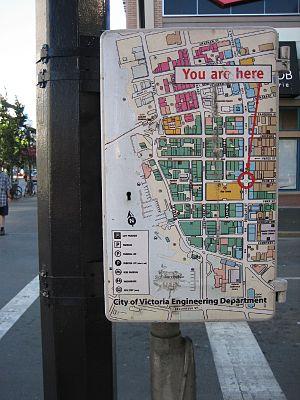
« Vous êtes ici » est une mention traditionnellement portée sur les cartes implantées à un endroit fixe, afin d'indiquer la position de la carte sur l'espace qu'elle décrit. Toute personne lisant la carte étant nécessairement au même endroit que celle-ci, cette indication permet aux lecteurs de savoir rapidement leur position sur la carte, et donc de déterminer plus facilement leur itinéraire pour atteindre leur but.